Boston Manor House

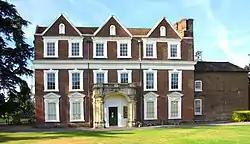
Front view of Boston Manor House

Boston Manor House is an English Jacobean manor house built in 1622 with internal alterations, intensively restored in later centuries. It was the manor house of one of the early medieval-founded manors in Middlesex. Since 1965 the manor's small part of the parish of Hanwell has been part of the London Borough of Hounslow in west London. Boston Manor Park is the publicly owned green space, including a lake, which adjoins the house.